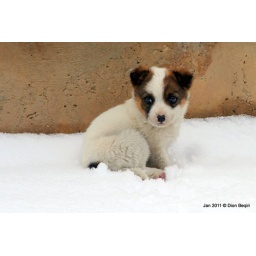
A street puppy in the street. One of the cutest things I ever saw ...Taken by Dion Beqiri (son)